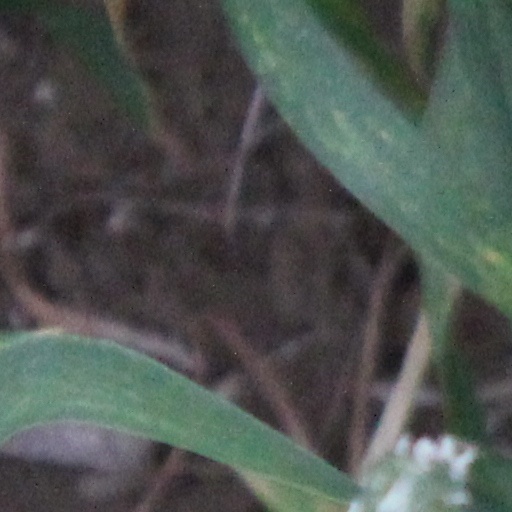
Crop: wheat